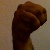
The image shows a hand gesture representing the letter 'M' in Indian Sign Language.